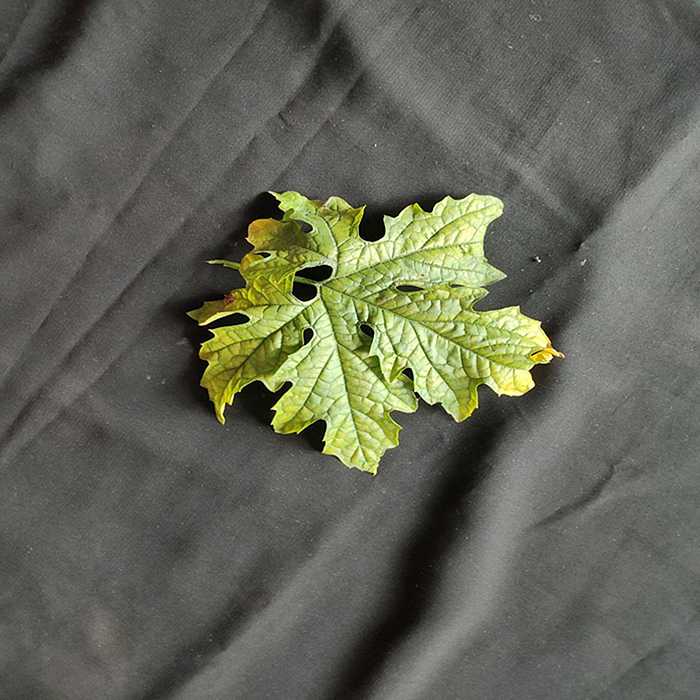
Plant: Bitter Gourd
Label: Mosaic virus